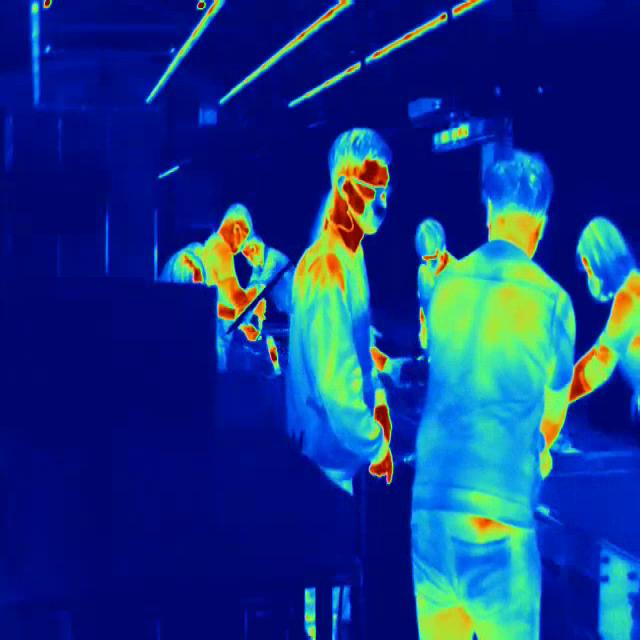
Detected objects:
label: person
label: person
label: person
label: person